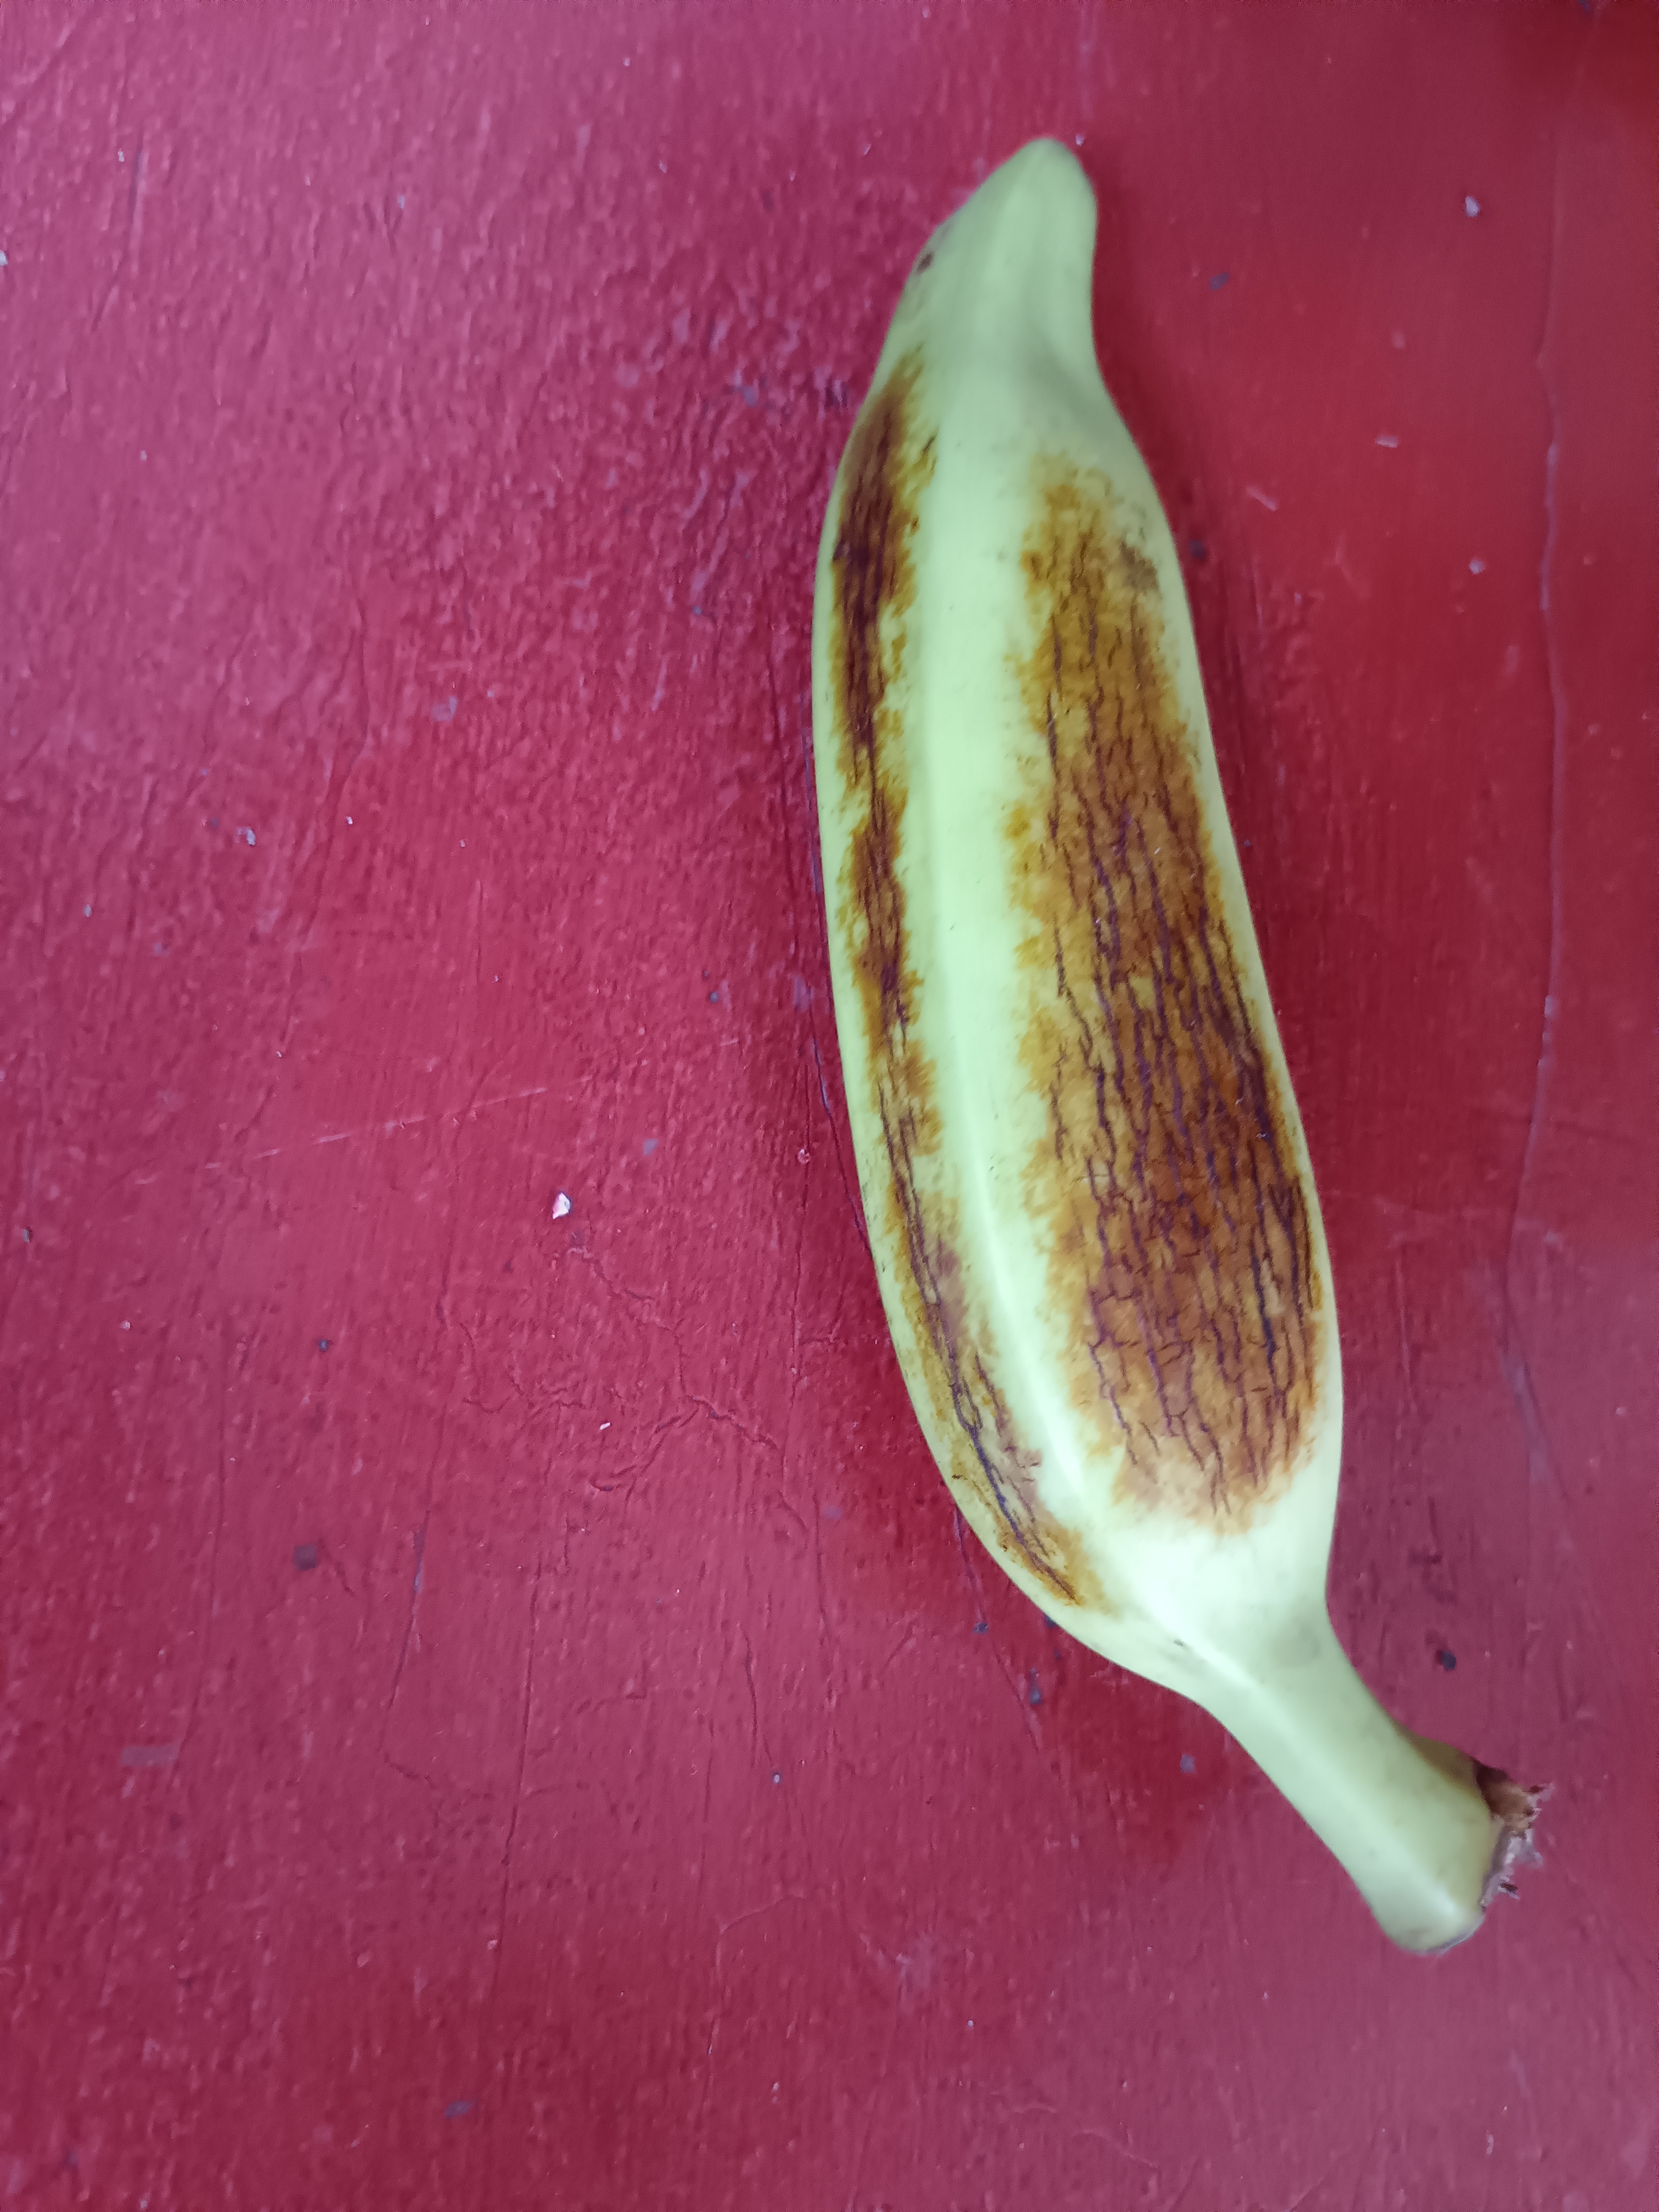
Banana variety: Anaji